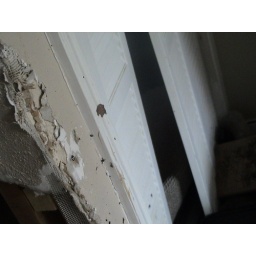
closet door in guest bedroom